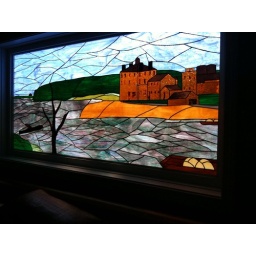
Stained glass above bed